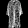
Label: Coat